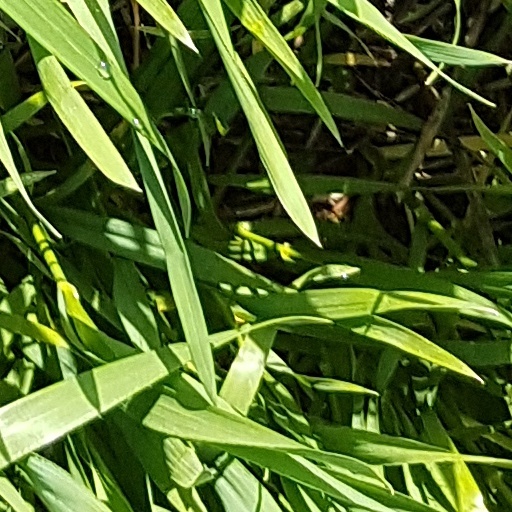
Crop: wheat